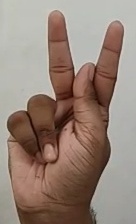
ASL sign: K